Canning

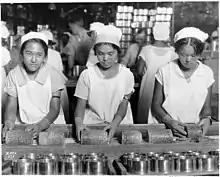
Hawaiian women working at a pineapple cannery in 1928

Canning is a way of processing food to extend its shelf life. The idea is to make food available and edible long after the processing time. A 1997 study found that canned fruits and vegetables are as rich with dietary fiber and vitamins as the same corresponding fresh or frozen foods, and in some cases the canned products are richer than their fresh or frozen counterparts. The heating process during canning appears to make dietary fiber more soluble, and therefore more readily fermented in the colon into gases and physiologically active byproducts. Canned tomatoes have a higher available lycopene content. Consequently, canned meat and vegetables are often among the list of food items that are stocked during emergencies.